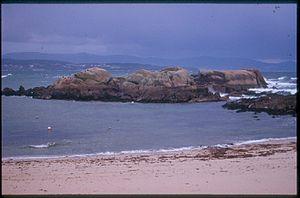
San Vicente del Mar, est un lieu de la paroisse civile de San Vicente de O Grove, situé dans la province de Pontevedra, tout près de la célèbre plage de La Lanzada, au bout de la ria de Pontevedra.